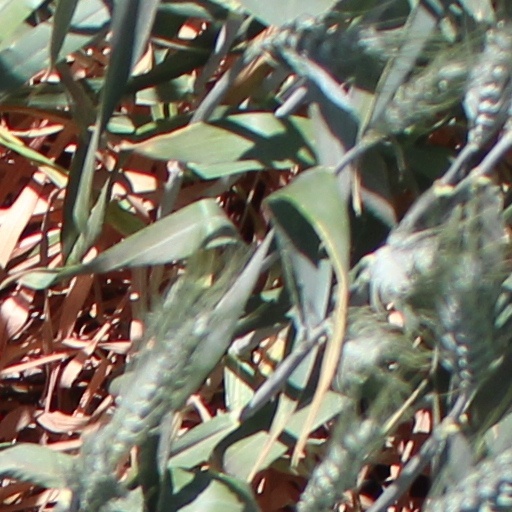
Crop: wheat